Kegelhelm

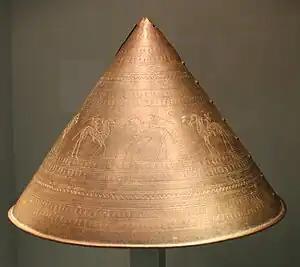
A simple Kegelhelm

The Kegelhelm (German: "cone helm") or Kegel type is a type of helmet. It is an open-faced helmet of roughly conical shape, sometimes with extensions at the sides to protect the cheeks, or a crest-holder on top. It was made of bronze, sometimes in several pieces. It was the progenitor of many Greek helmets, especially the "Illyrian" type helmet. It did not outlast the eighth century BC.